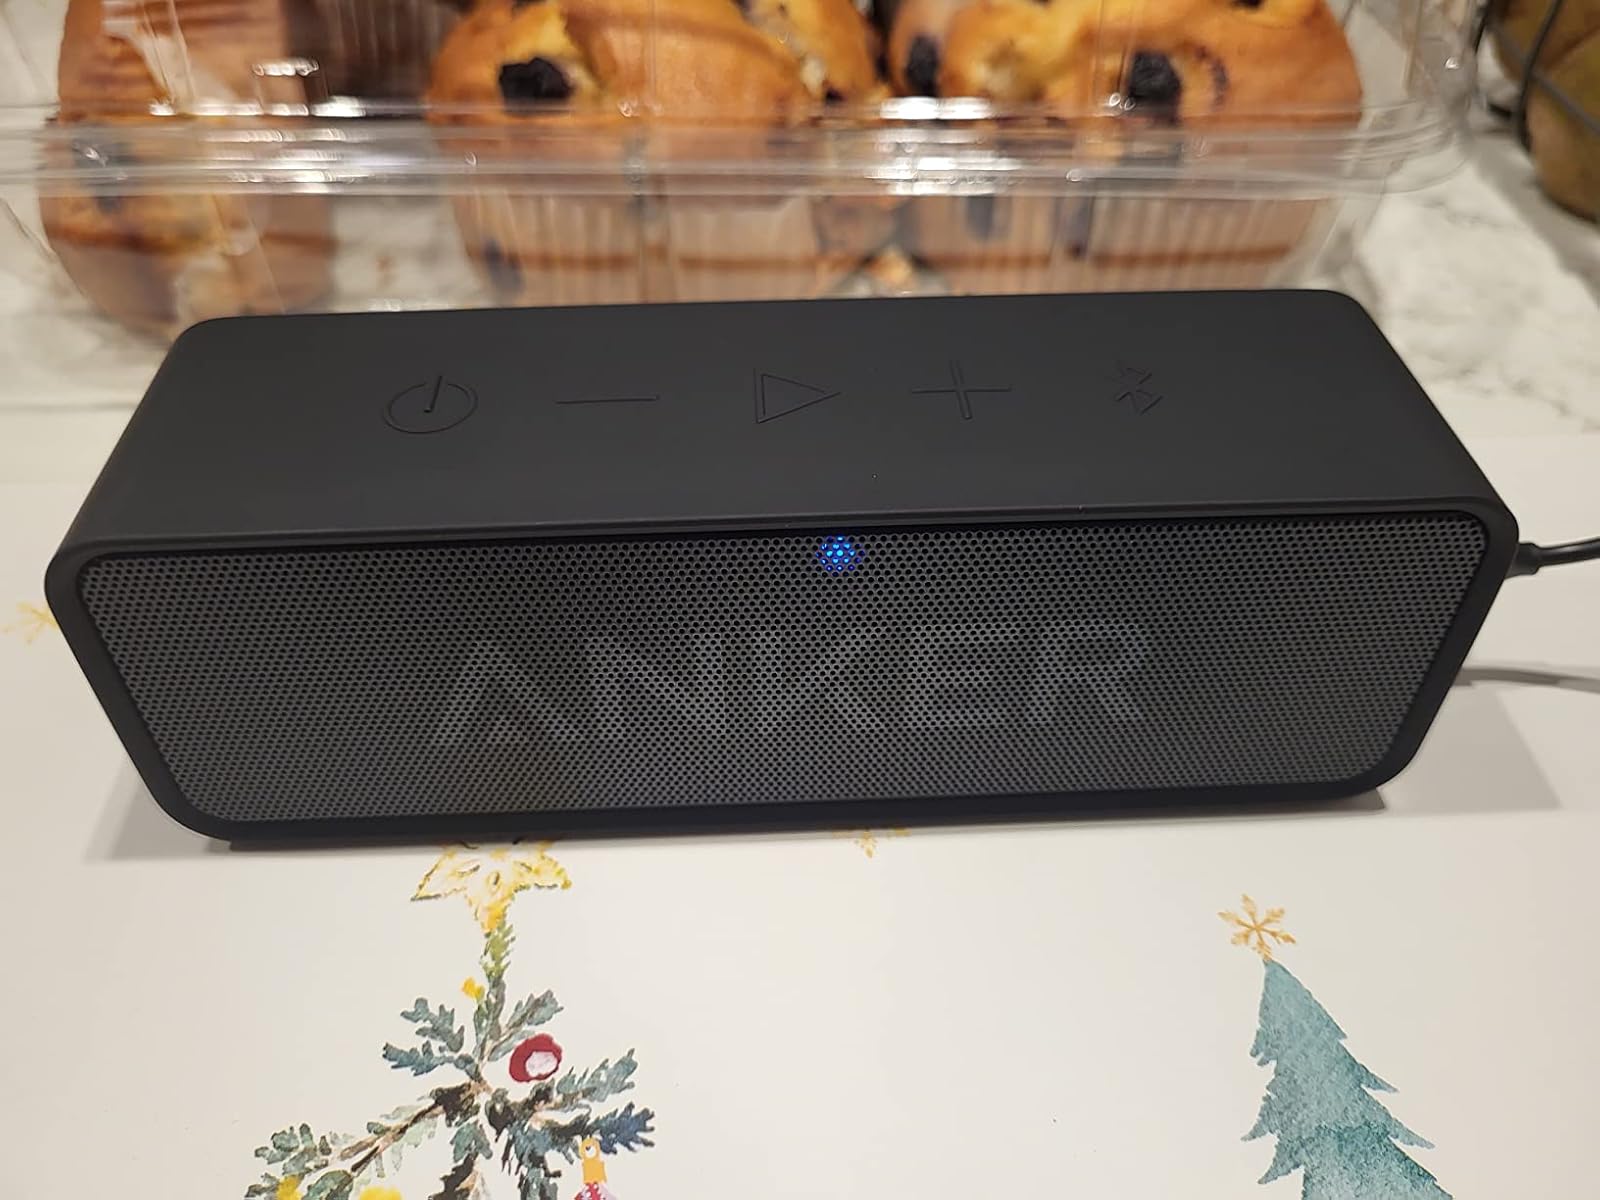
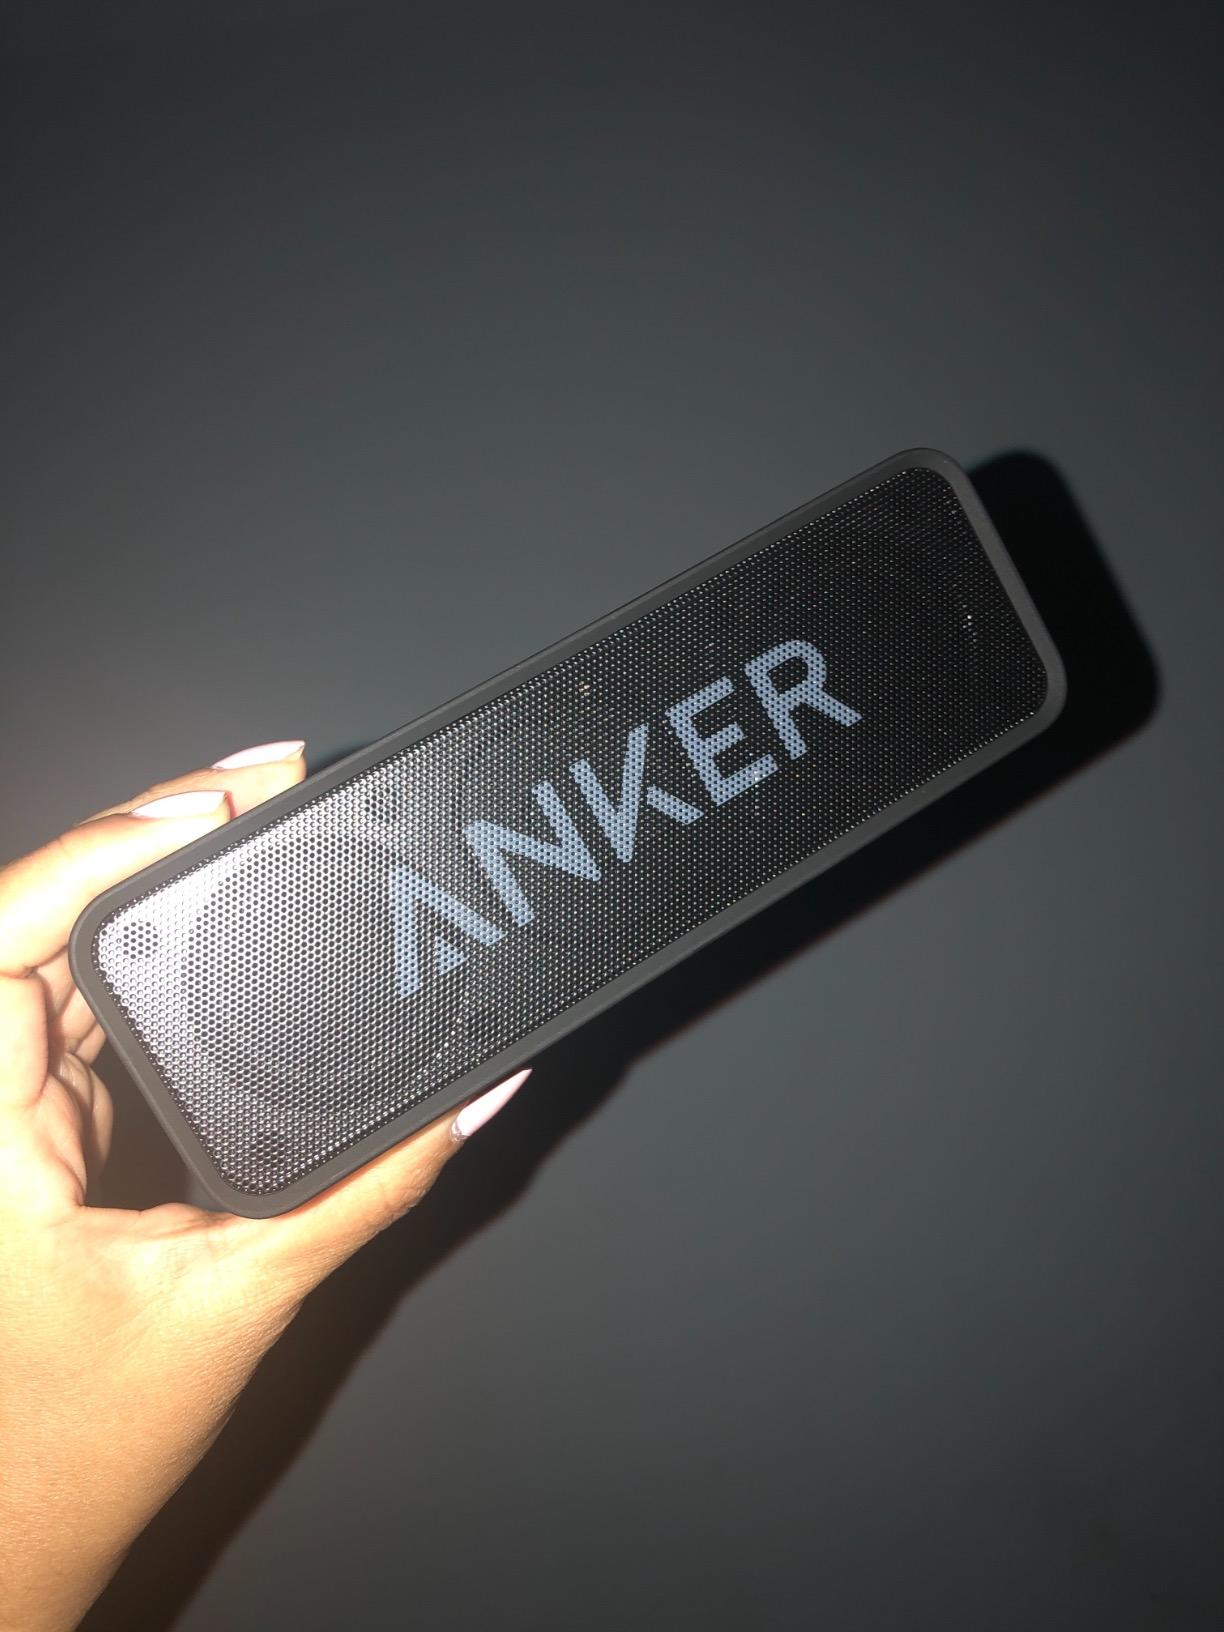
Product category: speaker
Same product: yes